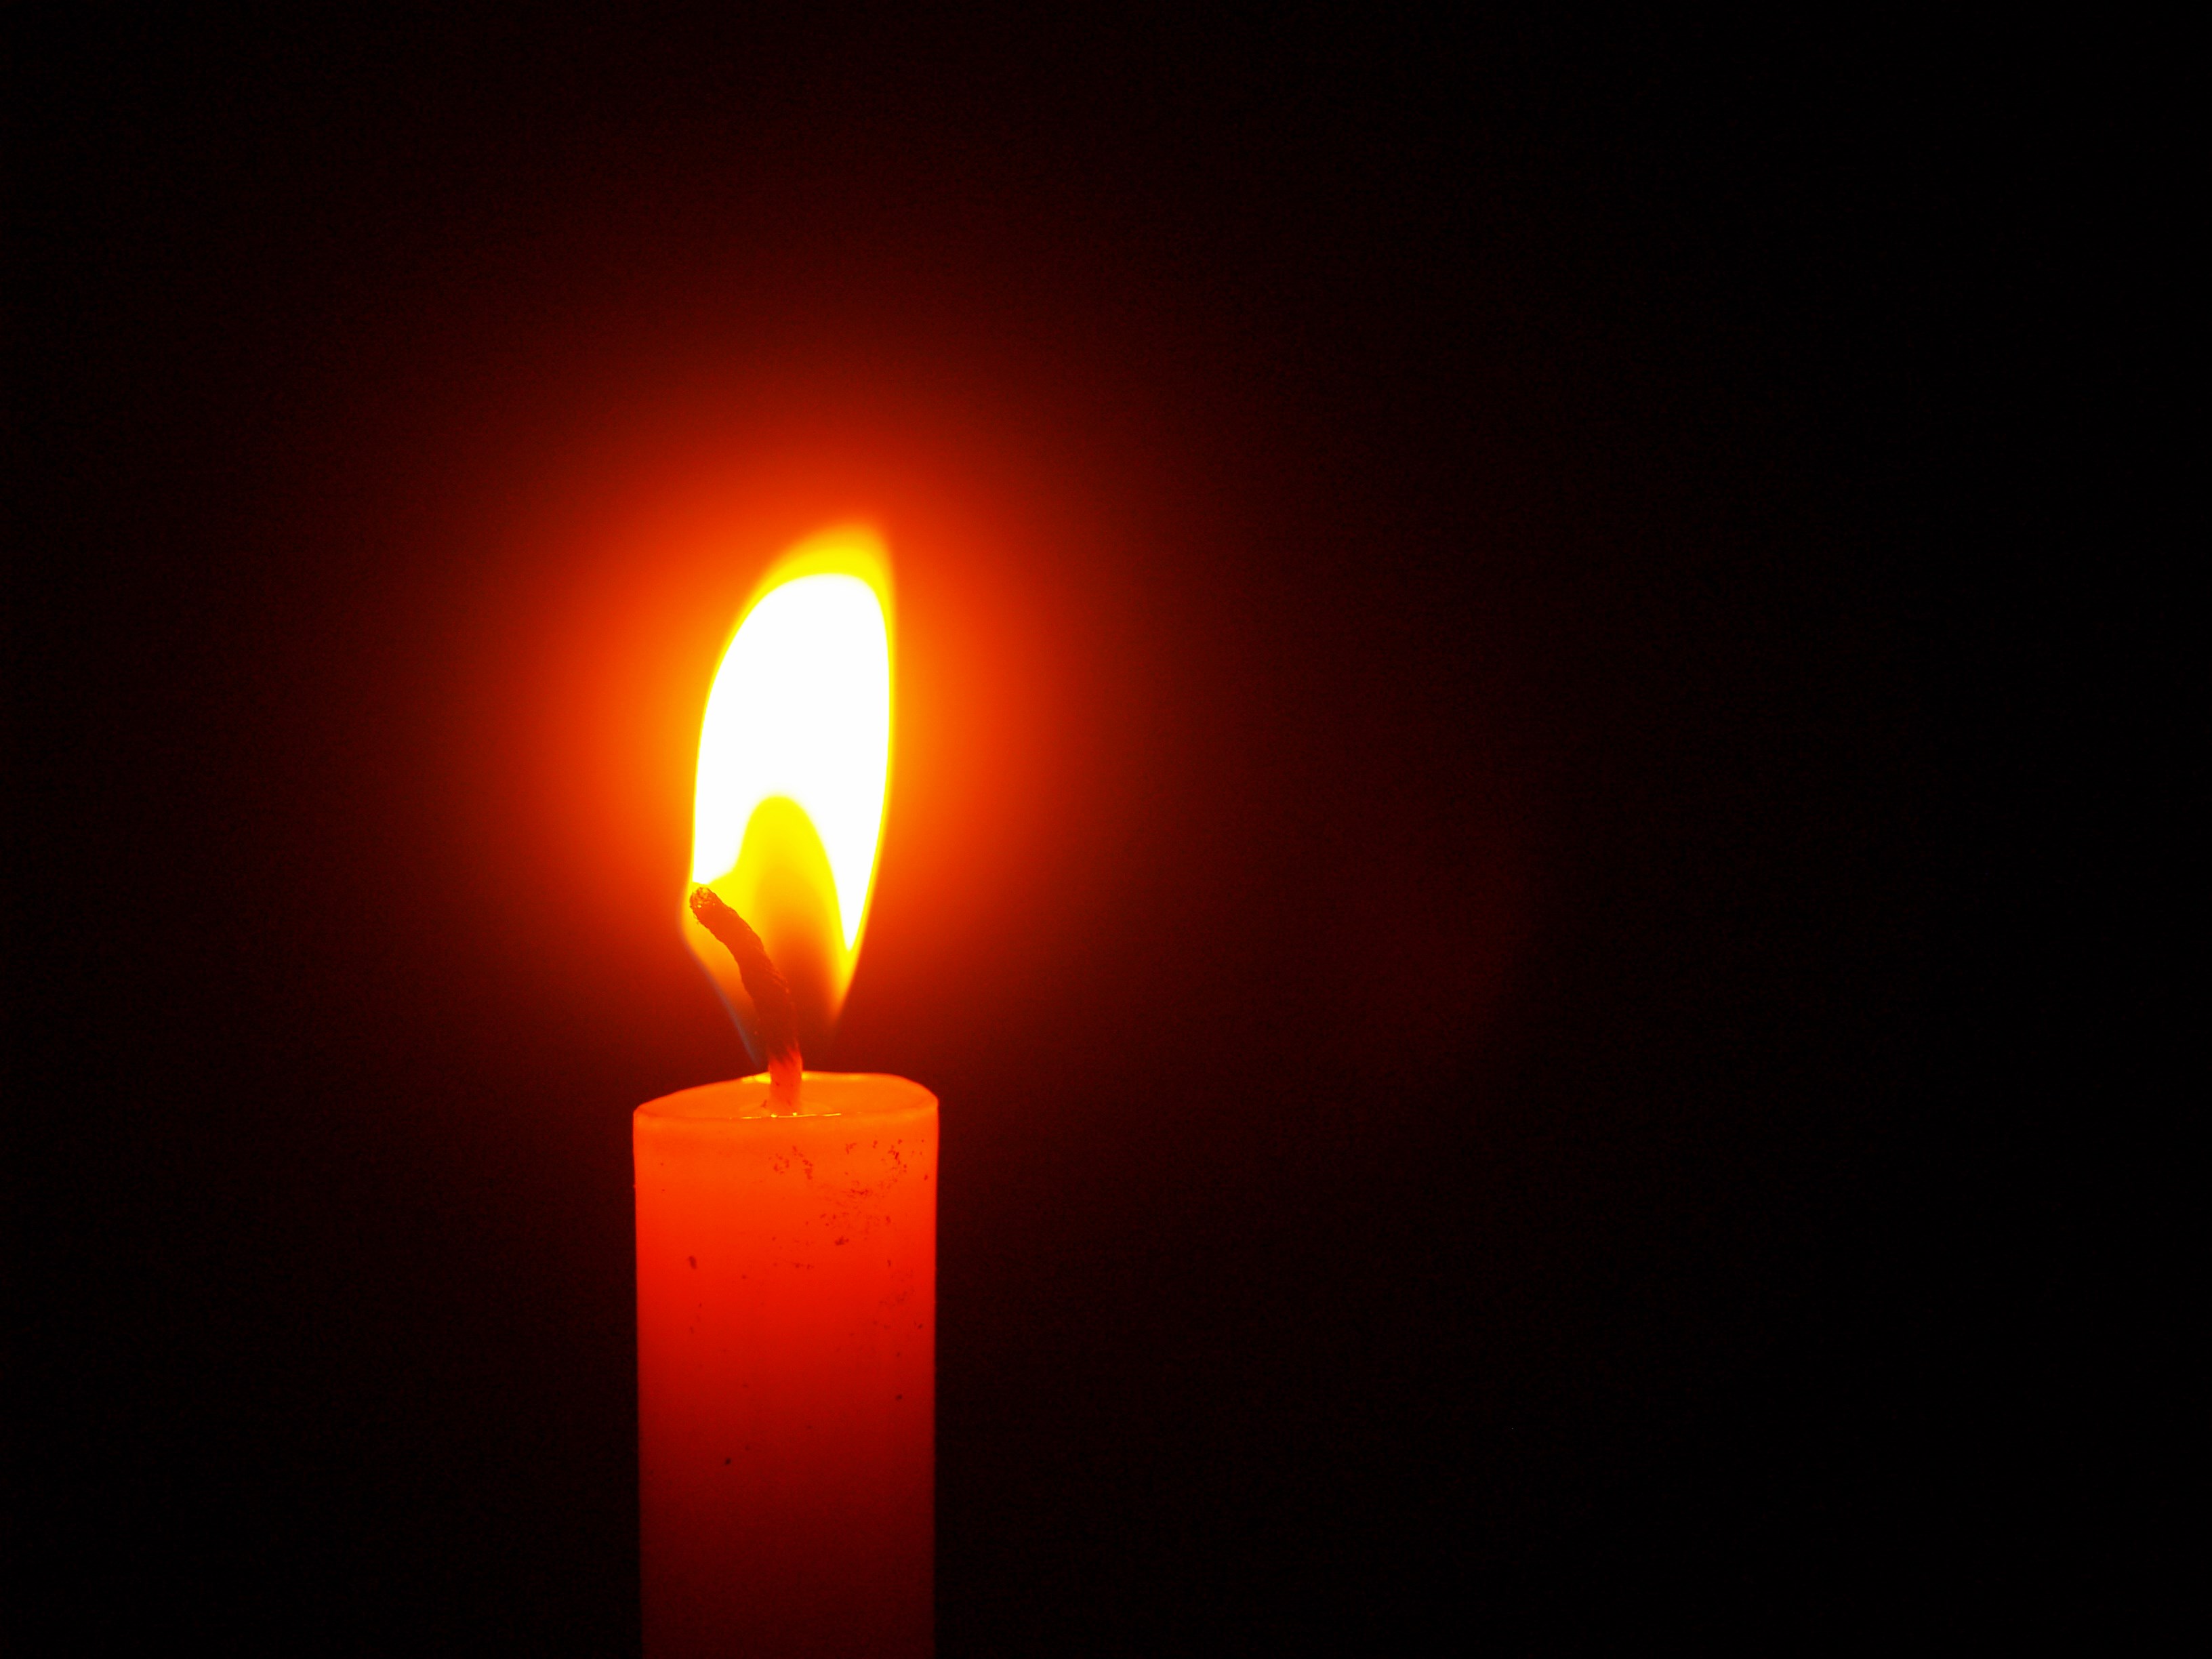
light, night, dark, equipment, color, flame, fire, nostalgia, darkness, street light, black, yellow, candle, lighting, heat, burnt, illuminated, burn, background, burning, bright, hot, light fixture, hope, shiny, candlelight, lighted, incandescent light bulb, luminescence